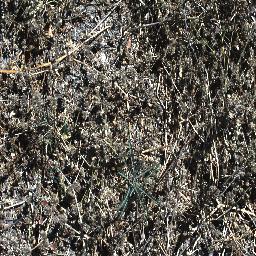
Label: parkinsonia